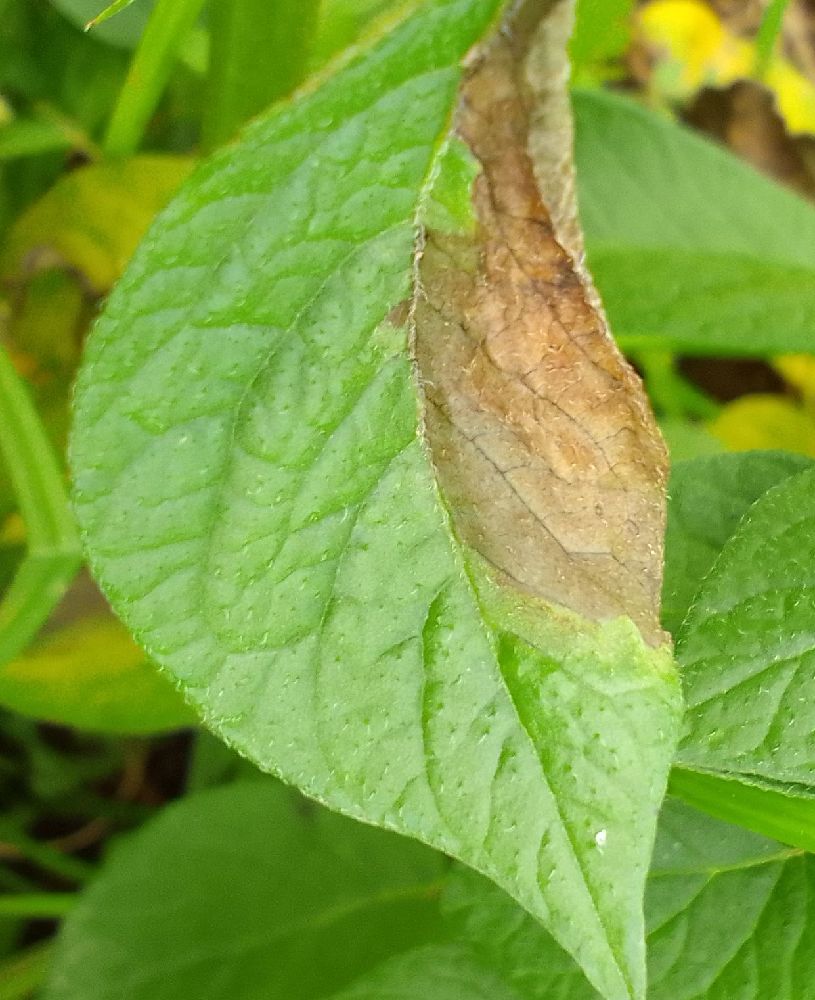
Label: Late blight